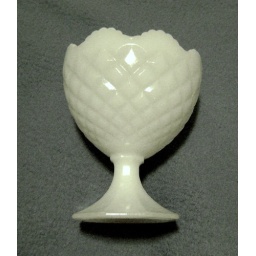
This vintage milk glass bowl is from my milk glass collection. It is manufactured by Napco #1184 bowl.